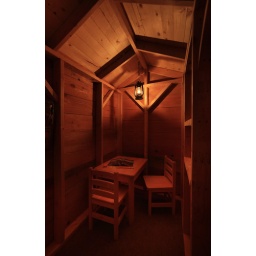
A tree house we've built in our backyard. Inside, at night.